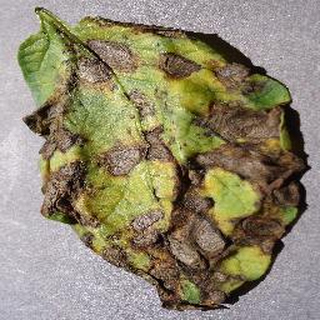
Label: potato_early_blight